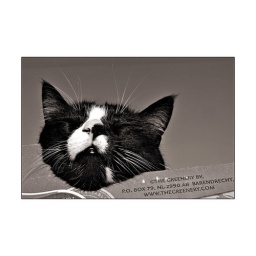
sleeping in a box